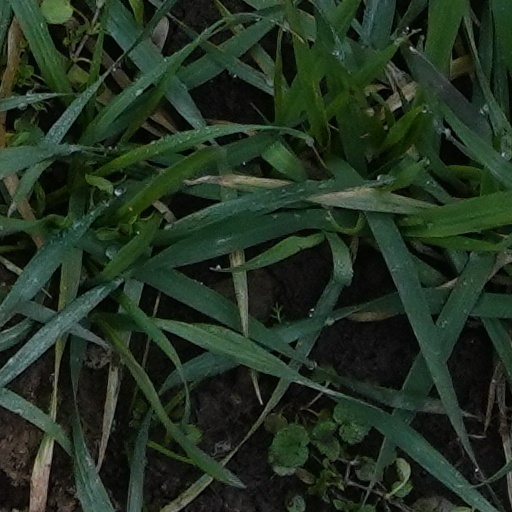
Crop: wheat